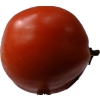
Label: tomato